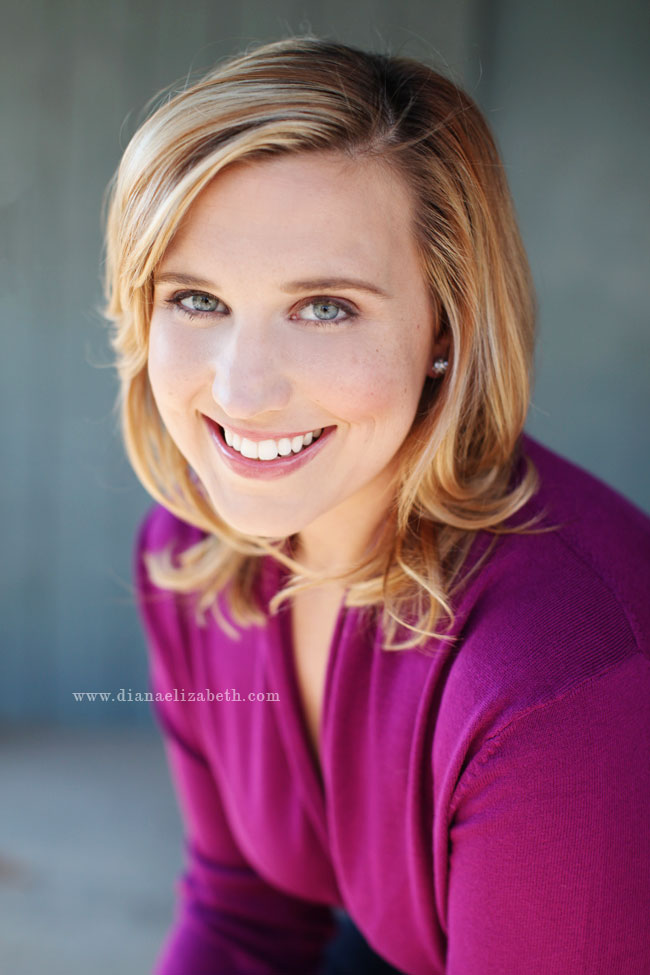
Label: Colored